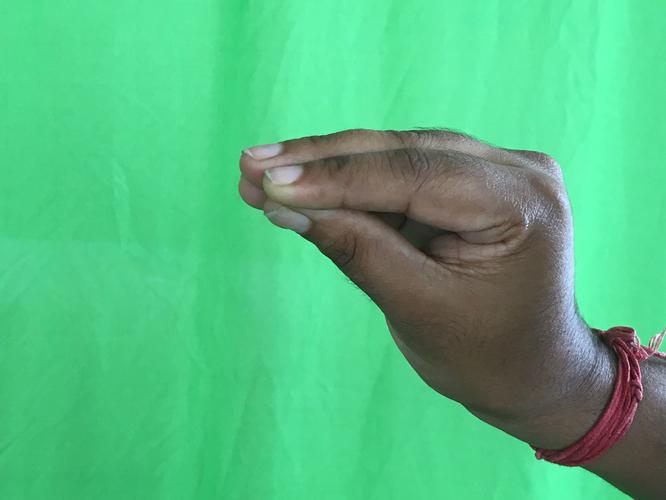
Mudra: Mukulam
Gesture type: single_hand